Meals on Wheels

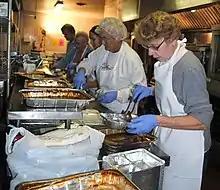
Food prep at the Great Falls Community Food Bank

The first such program in the United States was started by social worker Margaret Toy in 1954 at the request of the Philadelphia Health & Welfare Council. It was funded by the Henrietta Tower Wurtz Foundation.